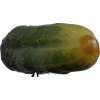
Label: cucumber